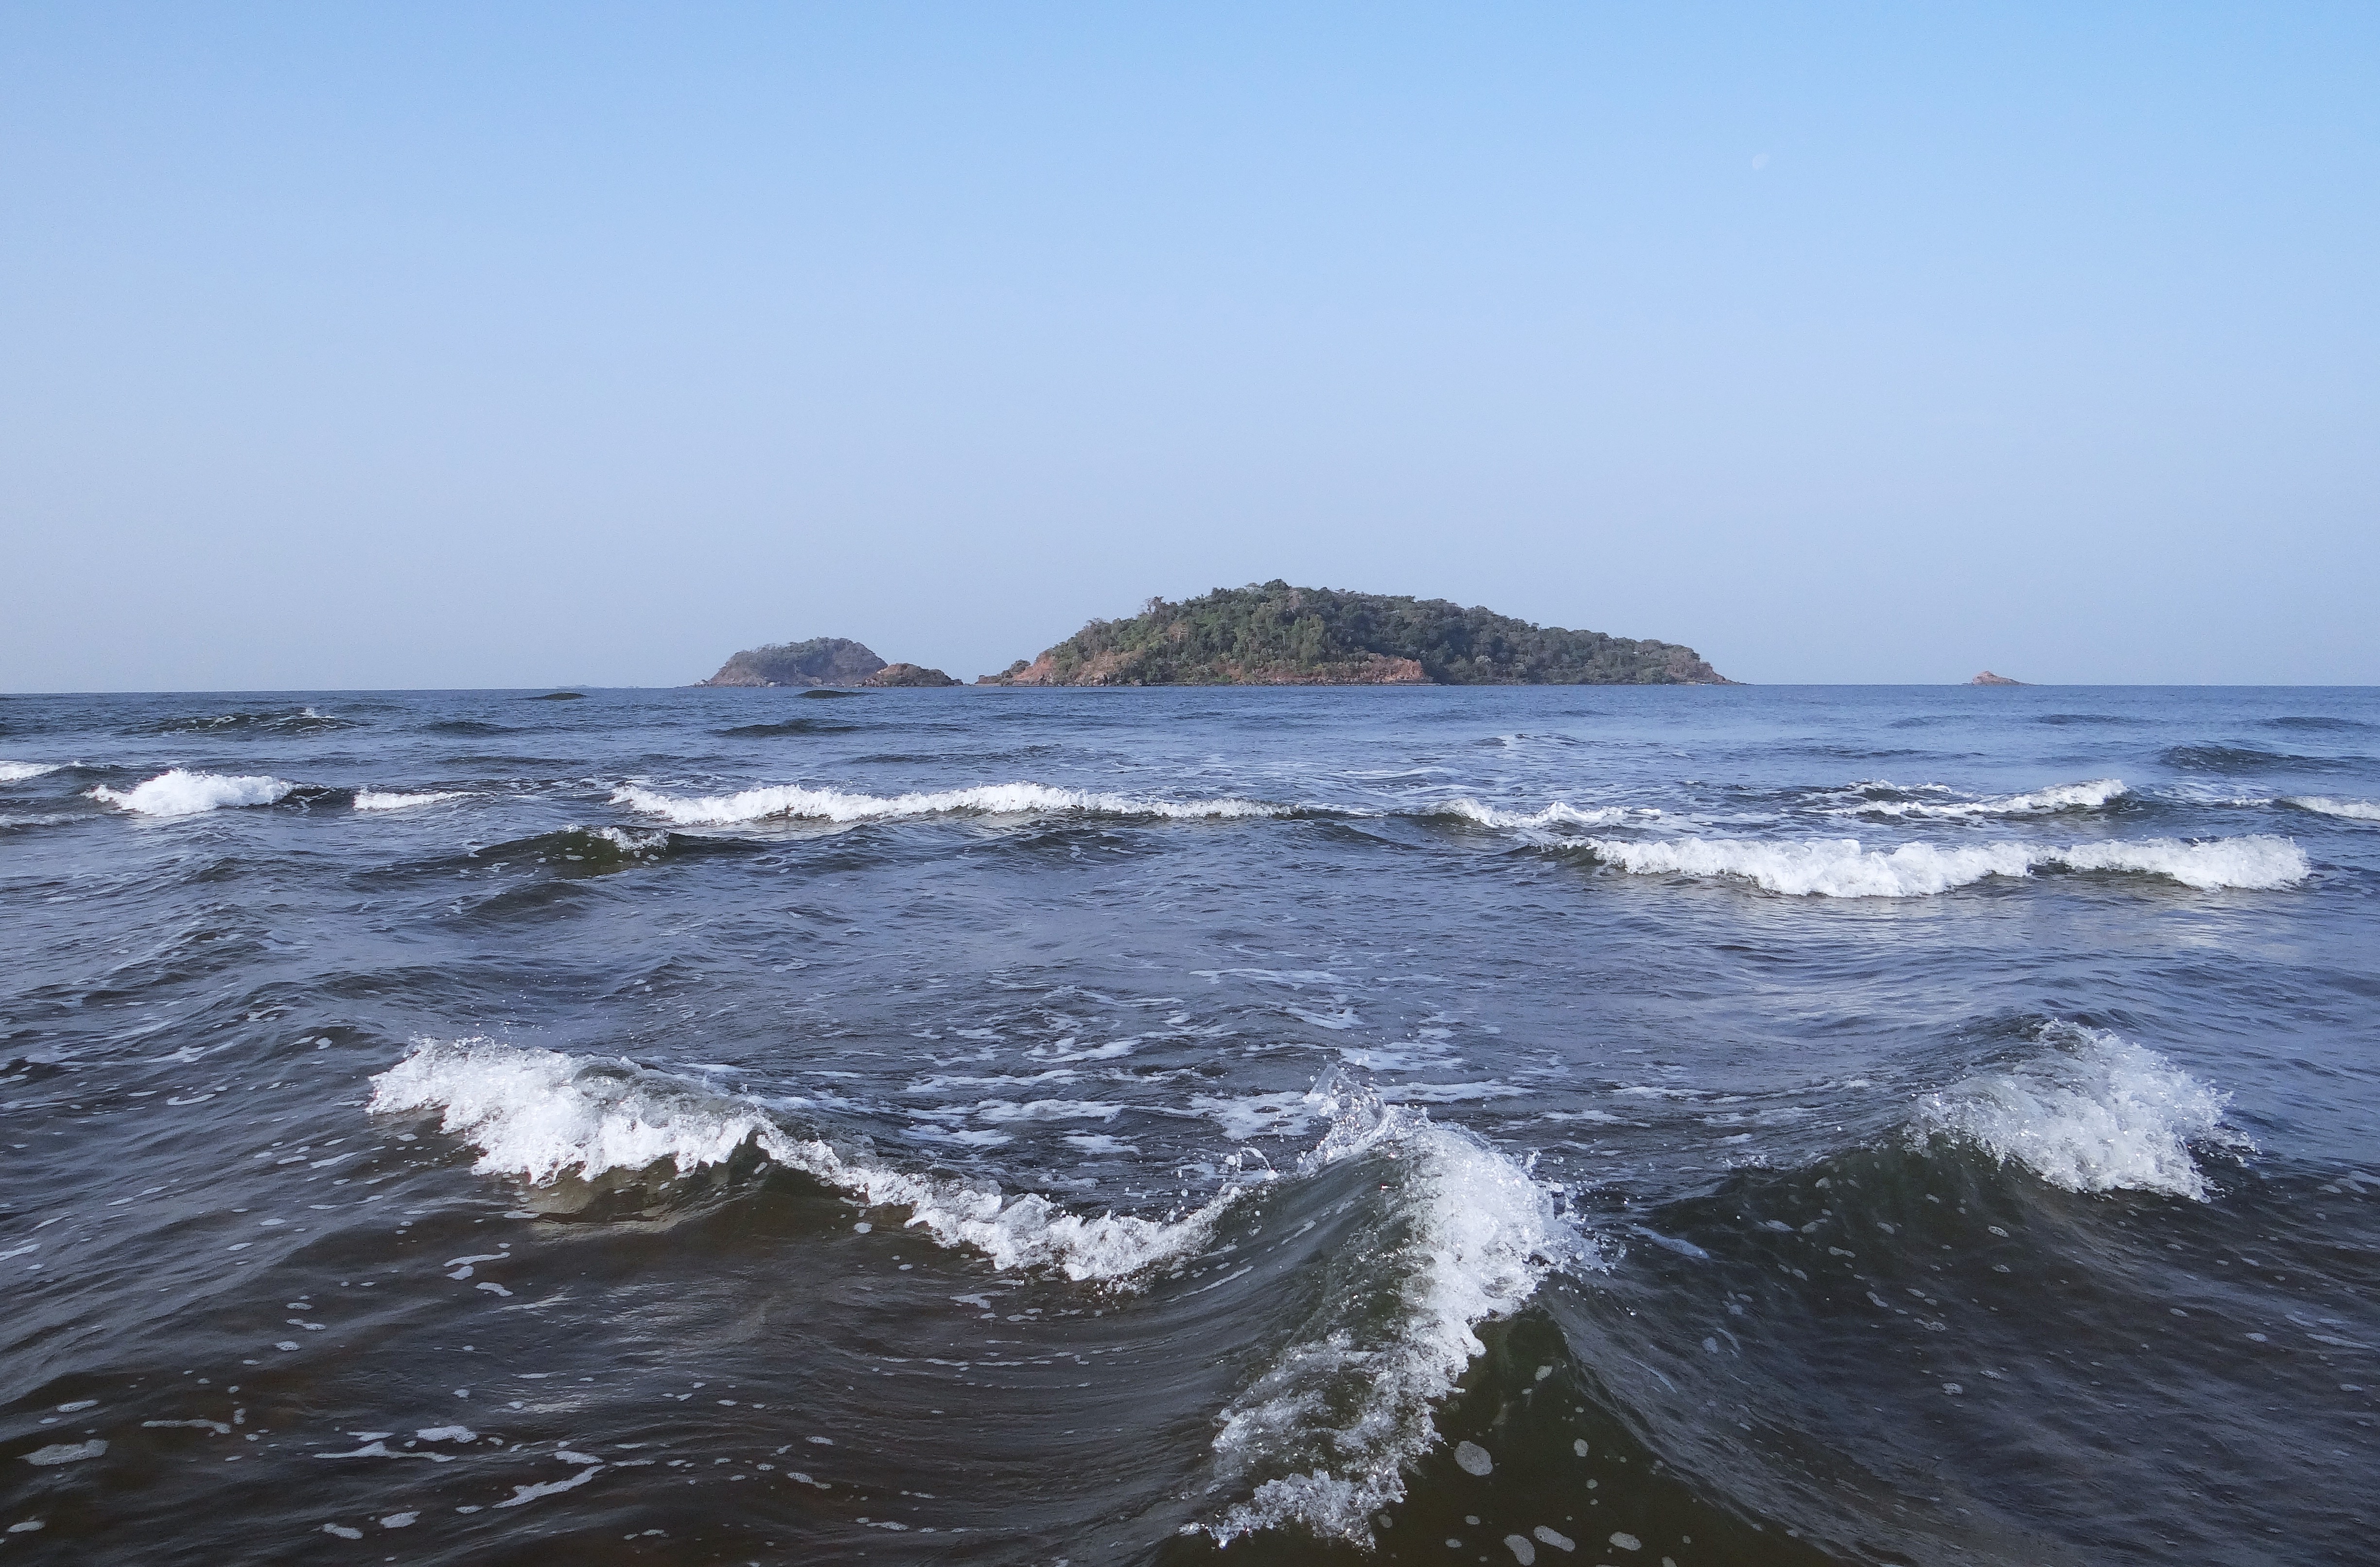
beach, sea, coast, water, nature, outdoor, ocean, horizon, sky, shore, wave, seaside, environment, scenic, seascape, terrain, body of water, waves, marine, india, islands, cape, karwar, arabian sea, wind wave